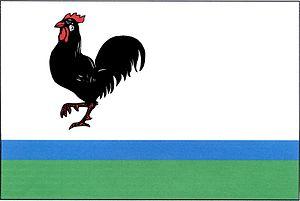
Lubě est une commune du district de Blansko, dans la région de Moravie-du-Sud, en République tchèque. Sa population s'élevait à 96 habitants en 2017.